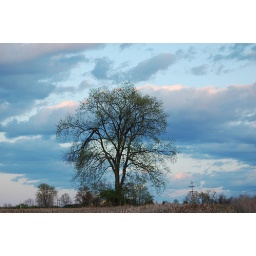
A lonely tree in a nearby field